Michael Ashton

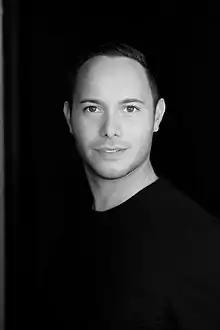

Michael Owen Ashton (born 23 March 1982) is a New Zealand makeup artist, hairstylist, beauty expert, and brand founder.